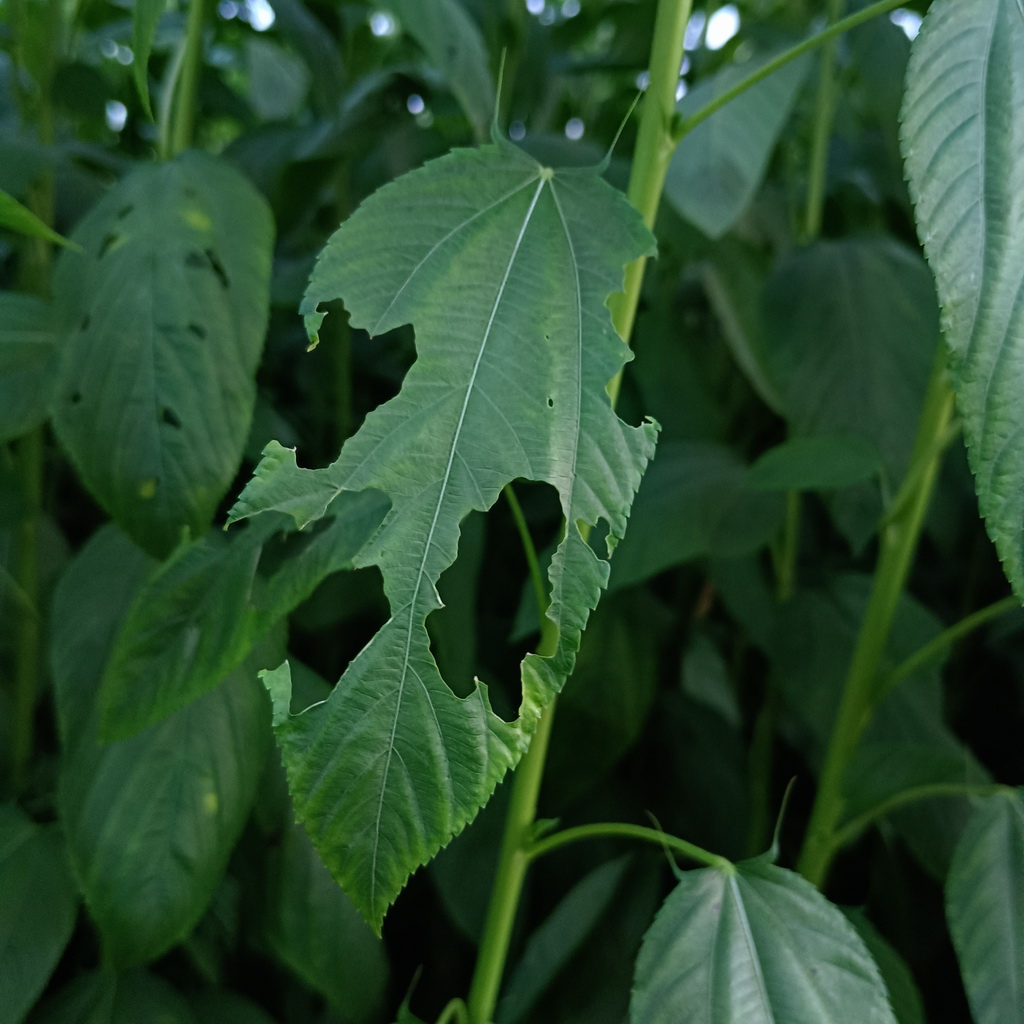
Label: Holed